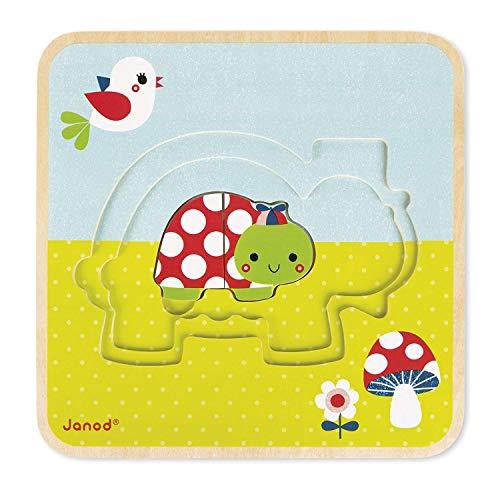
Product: Janod 3 Level Puzzle - Turtle Puzzle
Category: Toys & Games | Puzzles | Brain Teasers | Puzzle Boxes
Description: Make a mama, papa, and baby turtle.
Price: $14.99
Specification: ProductDimensions:8.8x0.6x8.8inches|ItemWeight:1.04pounds|ShippingWeight:1.25pounds(Viewshippingratesandpolicies)|DomesticShipping:ItemcanbeshippedwithinU.S.|InternationalShipping:ThisitemcanbeshippedtoselectcountriesoutsideoftheU.S.LearnMore|ASIN:B01EI6AEPC|Itemmodelnumber:J07012|Manufacturerrecommendedage:24months-4years